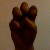
The image shows a hand gesture representing the letter 'E' in Indian Sign Language.